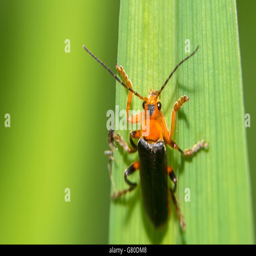
person posing on a blade of grass